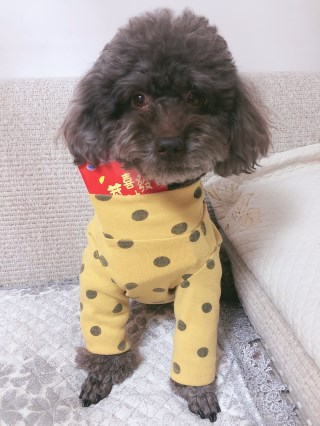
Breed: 7449-n000128-teddy